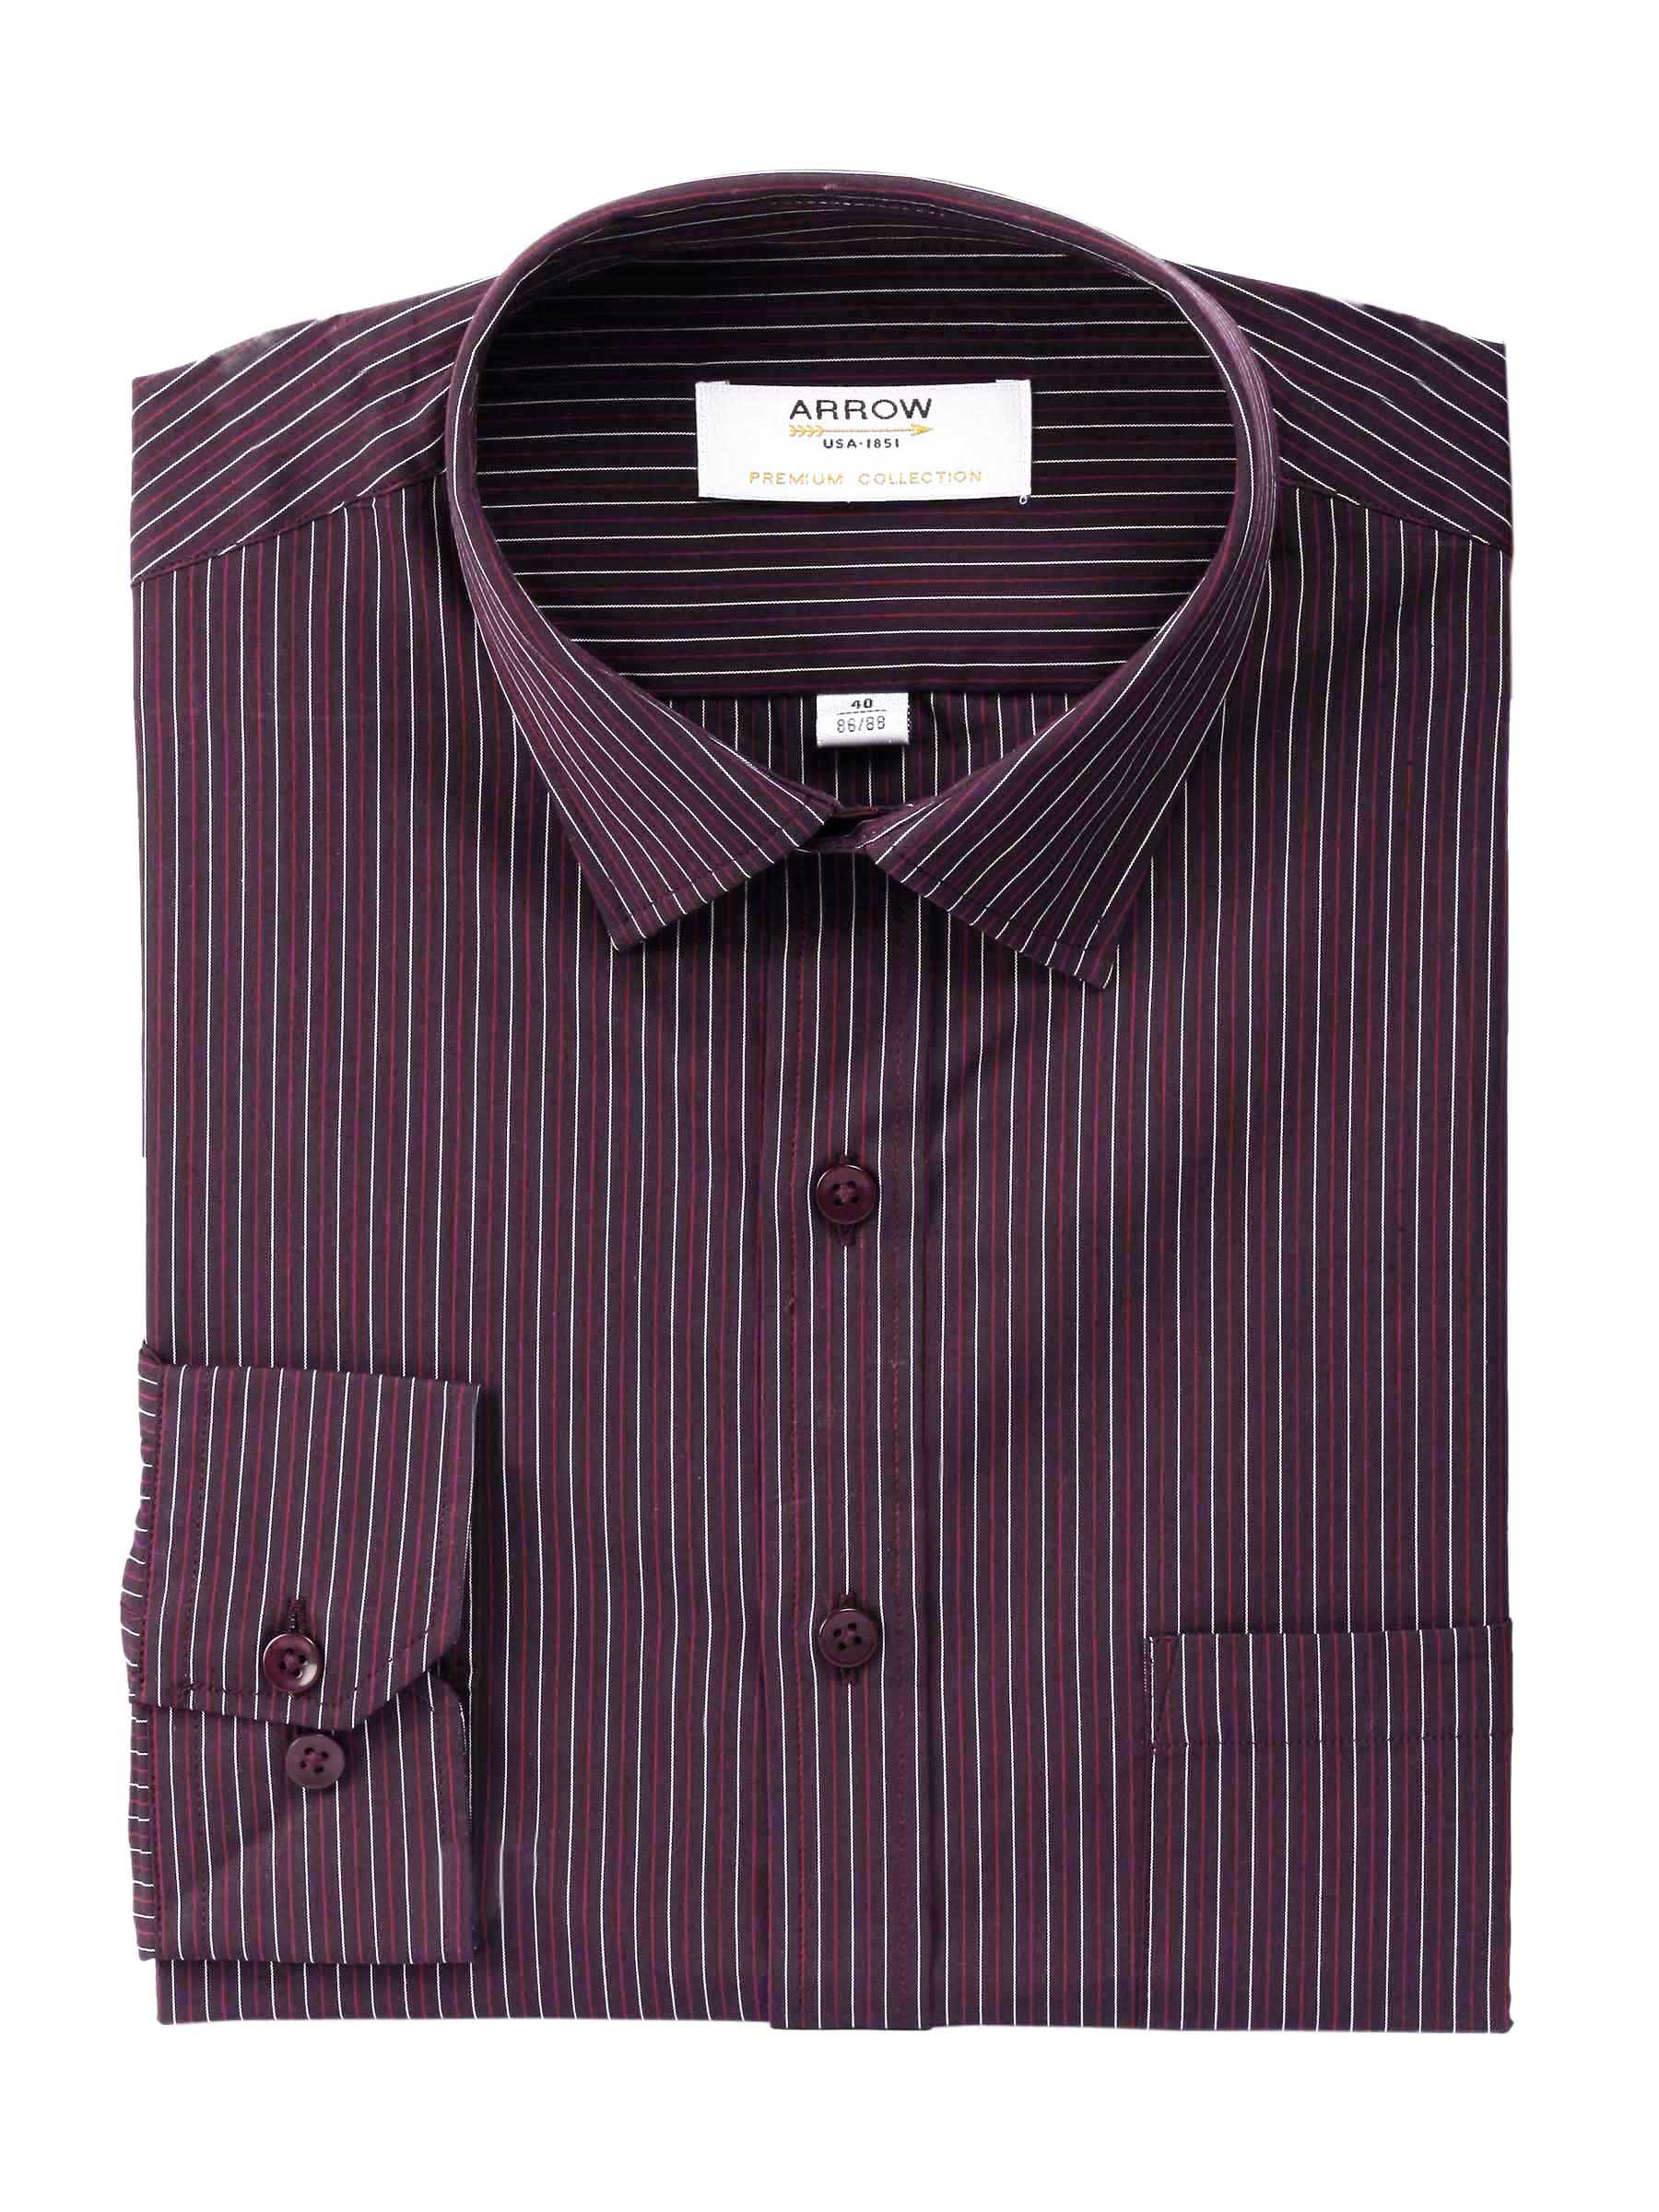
Arrow Men Stripes Maroon Slim Fit Shirt
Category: Apparel / Topwear / Shirts
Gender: Men
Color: Maroon
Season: Fall 2011
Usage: Formal